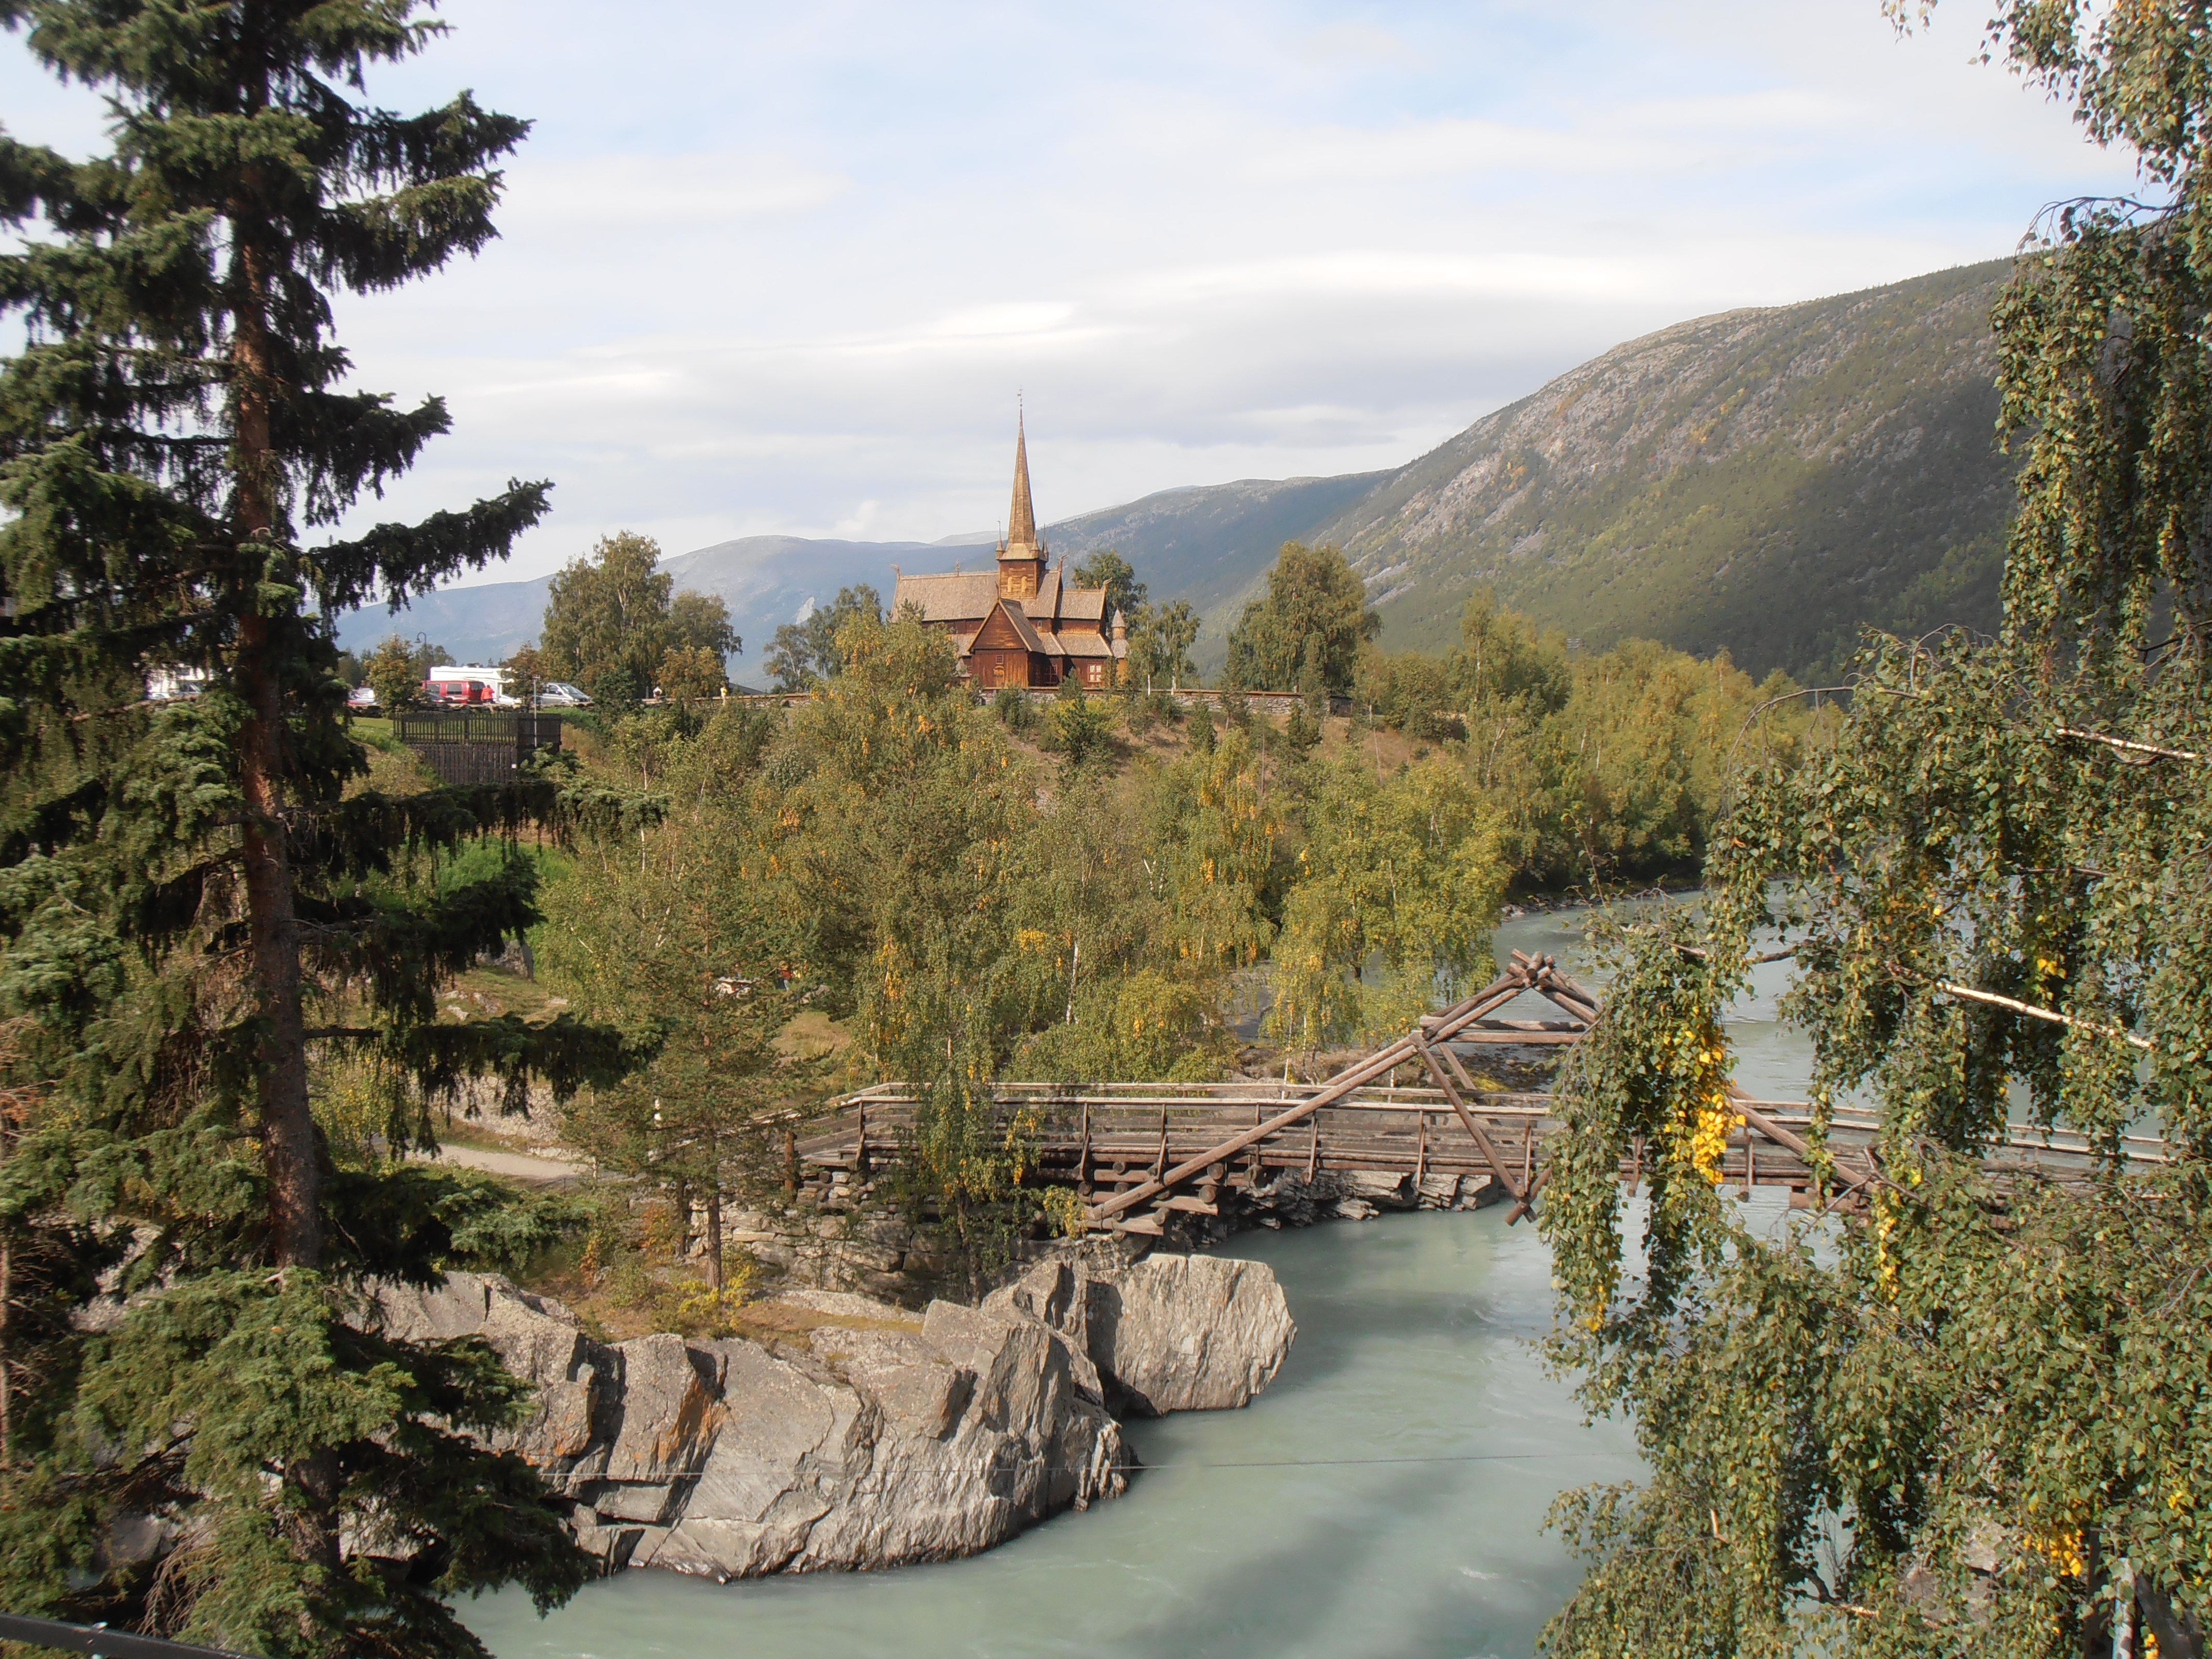
tree, wilderness, mountain, architecture, lake, river, valley, mountain range, village, ancient, christian, tourism, terrain, medieval, wooden, culture, history, heritage, traditional, viking, norway, norwegian, scandinavia, antiquity, stave church